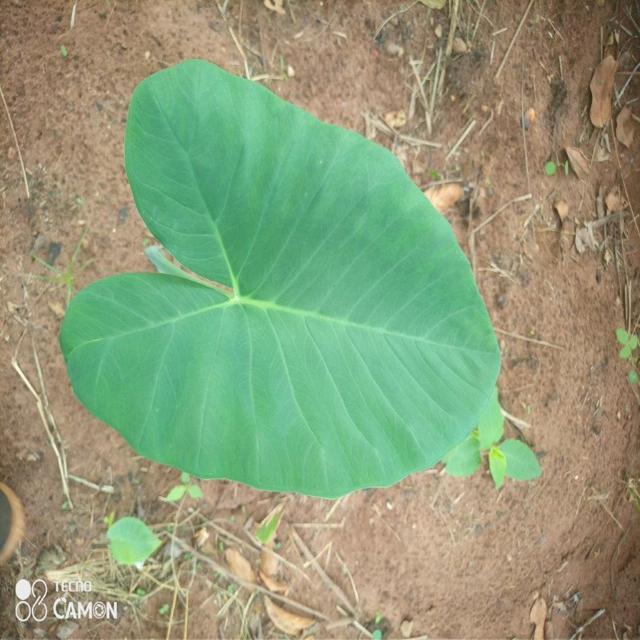
Label: Healthy